Ceridwen Fraser

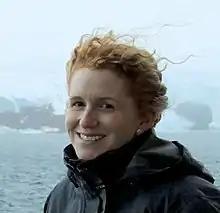
Fraser in 2016

Ceridwen Fraser is a biogeographer, currently serving as a Professor in the Department of Marine Science at the University of Otago in Dunedin, New Zealand. She focuses her studies on ecology, evolution, climate change, and how they are all significant to the southern hemisphere, specifically at higher latitudes such as Antarctica.